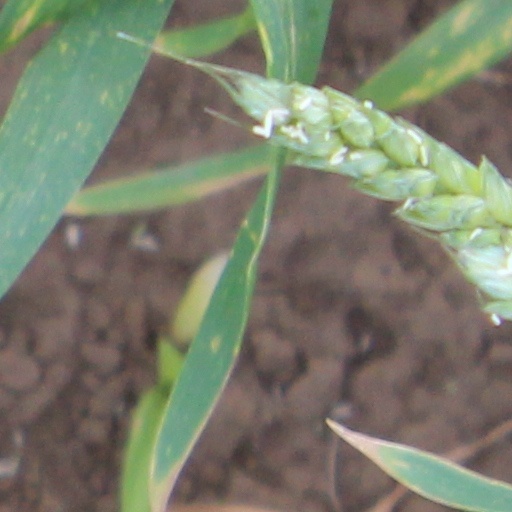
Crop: wheat